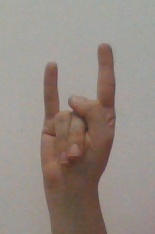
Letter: la